Oviri

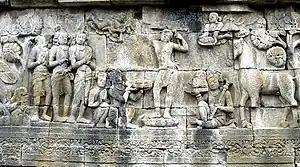
"Siddharta Gautama", 8th century frieze, Borobudur

Oviri (Tahitian for savage or wild) is an 1894 ceramic sculpture by the French artist Paul Gauguin. In Tahitian mythology, Oviri was the goddess of mourning and is shown with long pale hair and wild eyes, smothering a wolf with her feet while clutching a cub in her arms. Art historians have presented multiple interpretations—usually that Gauguin intended it as an epithet to reinforce his self-image as a "civilised savage". Tahitian goddesses of her era had passed from folk memory by 1894, yet Gauguin romanticises the island's past as he reaches towards more ancient sources, including an Assyrian relief of a "master of animals" type and Majapahit mummies. Other possible influences include preserved skulls from the Marquesas Islands, figures found at Borobudur, and a 9th-century Mahayana Buddhist temple in central Java.